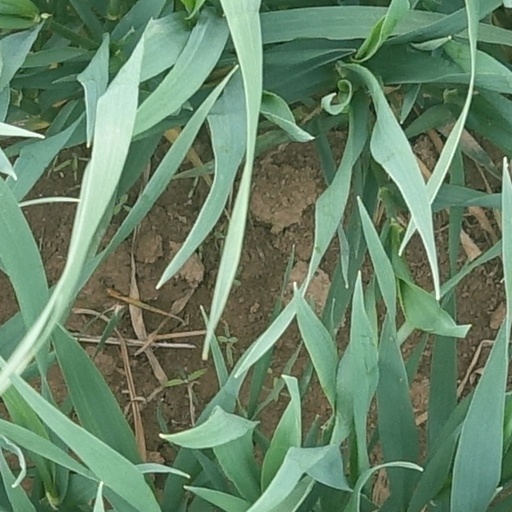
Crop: wheat